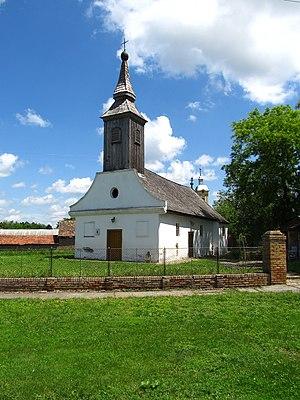
Ečka est une localité de Serbie située dans la province autonome de Voïvodine et sur le territoire de la Ville de Zrenjanin, district du Banat central. Au recensement de 2011, elle comptait 3 997 habitants.
L'église Saint-Nicolas d'Ečka est une église orthodoxe serbe située à Ečka, dans la province autonome de Voïvodine, sur le territoire de la Ville de Zrenjanin et dans le district du Banat central en Serbie. Elle est inscrite sur la liste des monuments culturels de grande importance de la République de Serbie.
Les monuments culturels de grande importance sont les monuments de Serbie qui, par leur valeur, bénéficient d'un haut degré de protection.